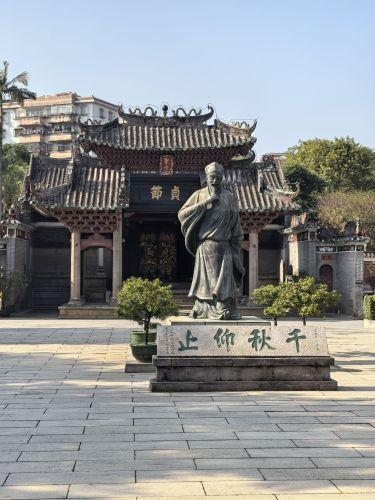
地标名称：陈白沙纪念馆
所在城市：江门市·蓬江区